Jalovec (mountain)

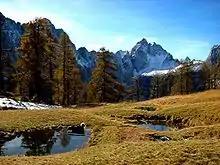
Mount Jalovec seen from Mount Sleme

Mount Jalovec is a mountain in the Julian Alps. With an elevation of 2,645 m, it is the sixth-highest peak in Slovenia. It stands between the Tamar, Koritnica, and Trenta Alpine valleys. Nearby peaks include Mangart to the west, Travnik and Mojstrovka to the east, and Ponce to the north. The Log Cliff stands immediately southwest of Mount Jalovec.